Bobbe Bridge

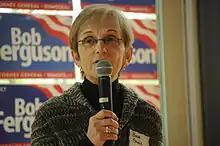
Bobbe Bridge, 2011

Bobbe Jean Bridge (born 1944) is an American former judge who served as Associate Justice of the Washington Supreme Court. After serving 10 years as a King County Superior Court Judge, she was appointed to the Washington State Supreme Court by Governor Gary Locke in 1999. She was elected in 2000 and again in 2002. She resigned her judgeship in 2007.